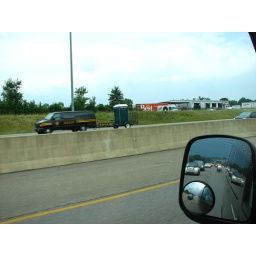
Stark County Sheriff van pulling a port-a-potty for use by inmates on the highway cleanup crew.